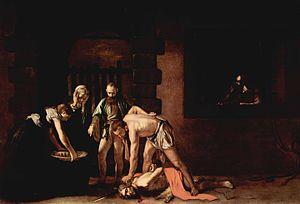
Samuel Barclay Beckett, né le 13 avril 1906 à Foxrock et mort le 22 décembre 1989 à Paris, est un écrivain, poète et dramaturge irlandais d'expression principalement française et anglaise, récipiendaire du prix Nobel de littérature en 1969.
Hérodiade ou Hérodias est une princesse juive, née dans les deux premières décennies avant notre ère.
Michelangelo Merisi da Caravaggio, en français Caravage ou le Caravage, est un peintre italien né le 29 septembre 1571 à Milan et mort le 18 juillet 1610 à Porto Ercole.